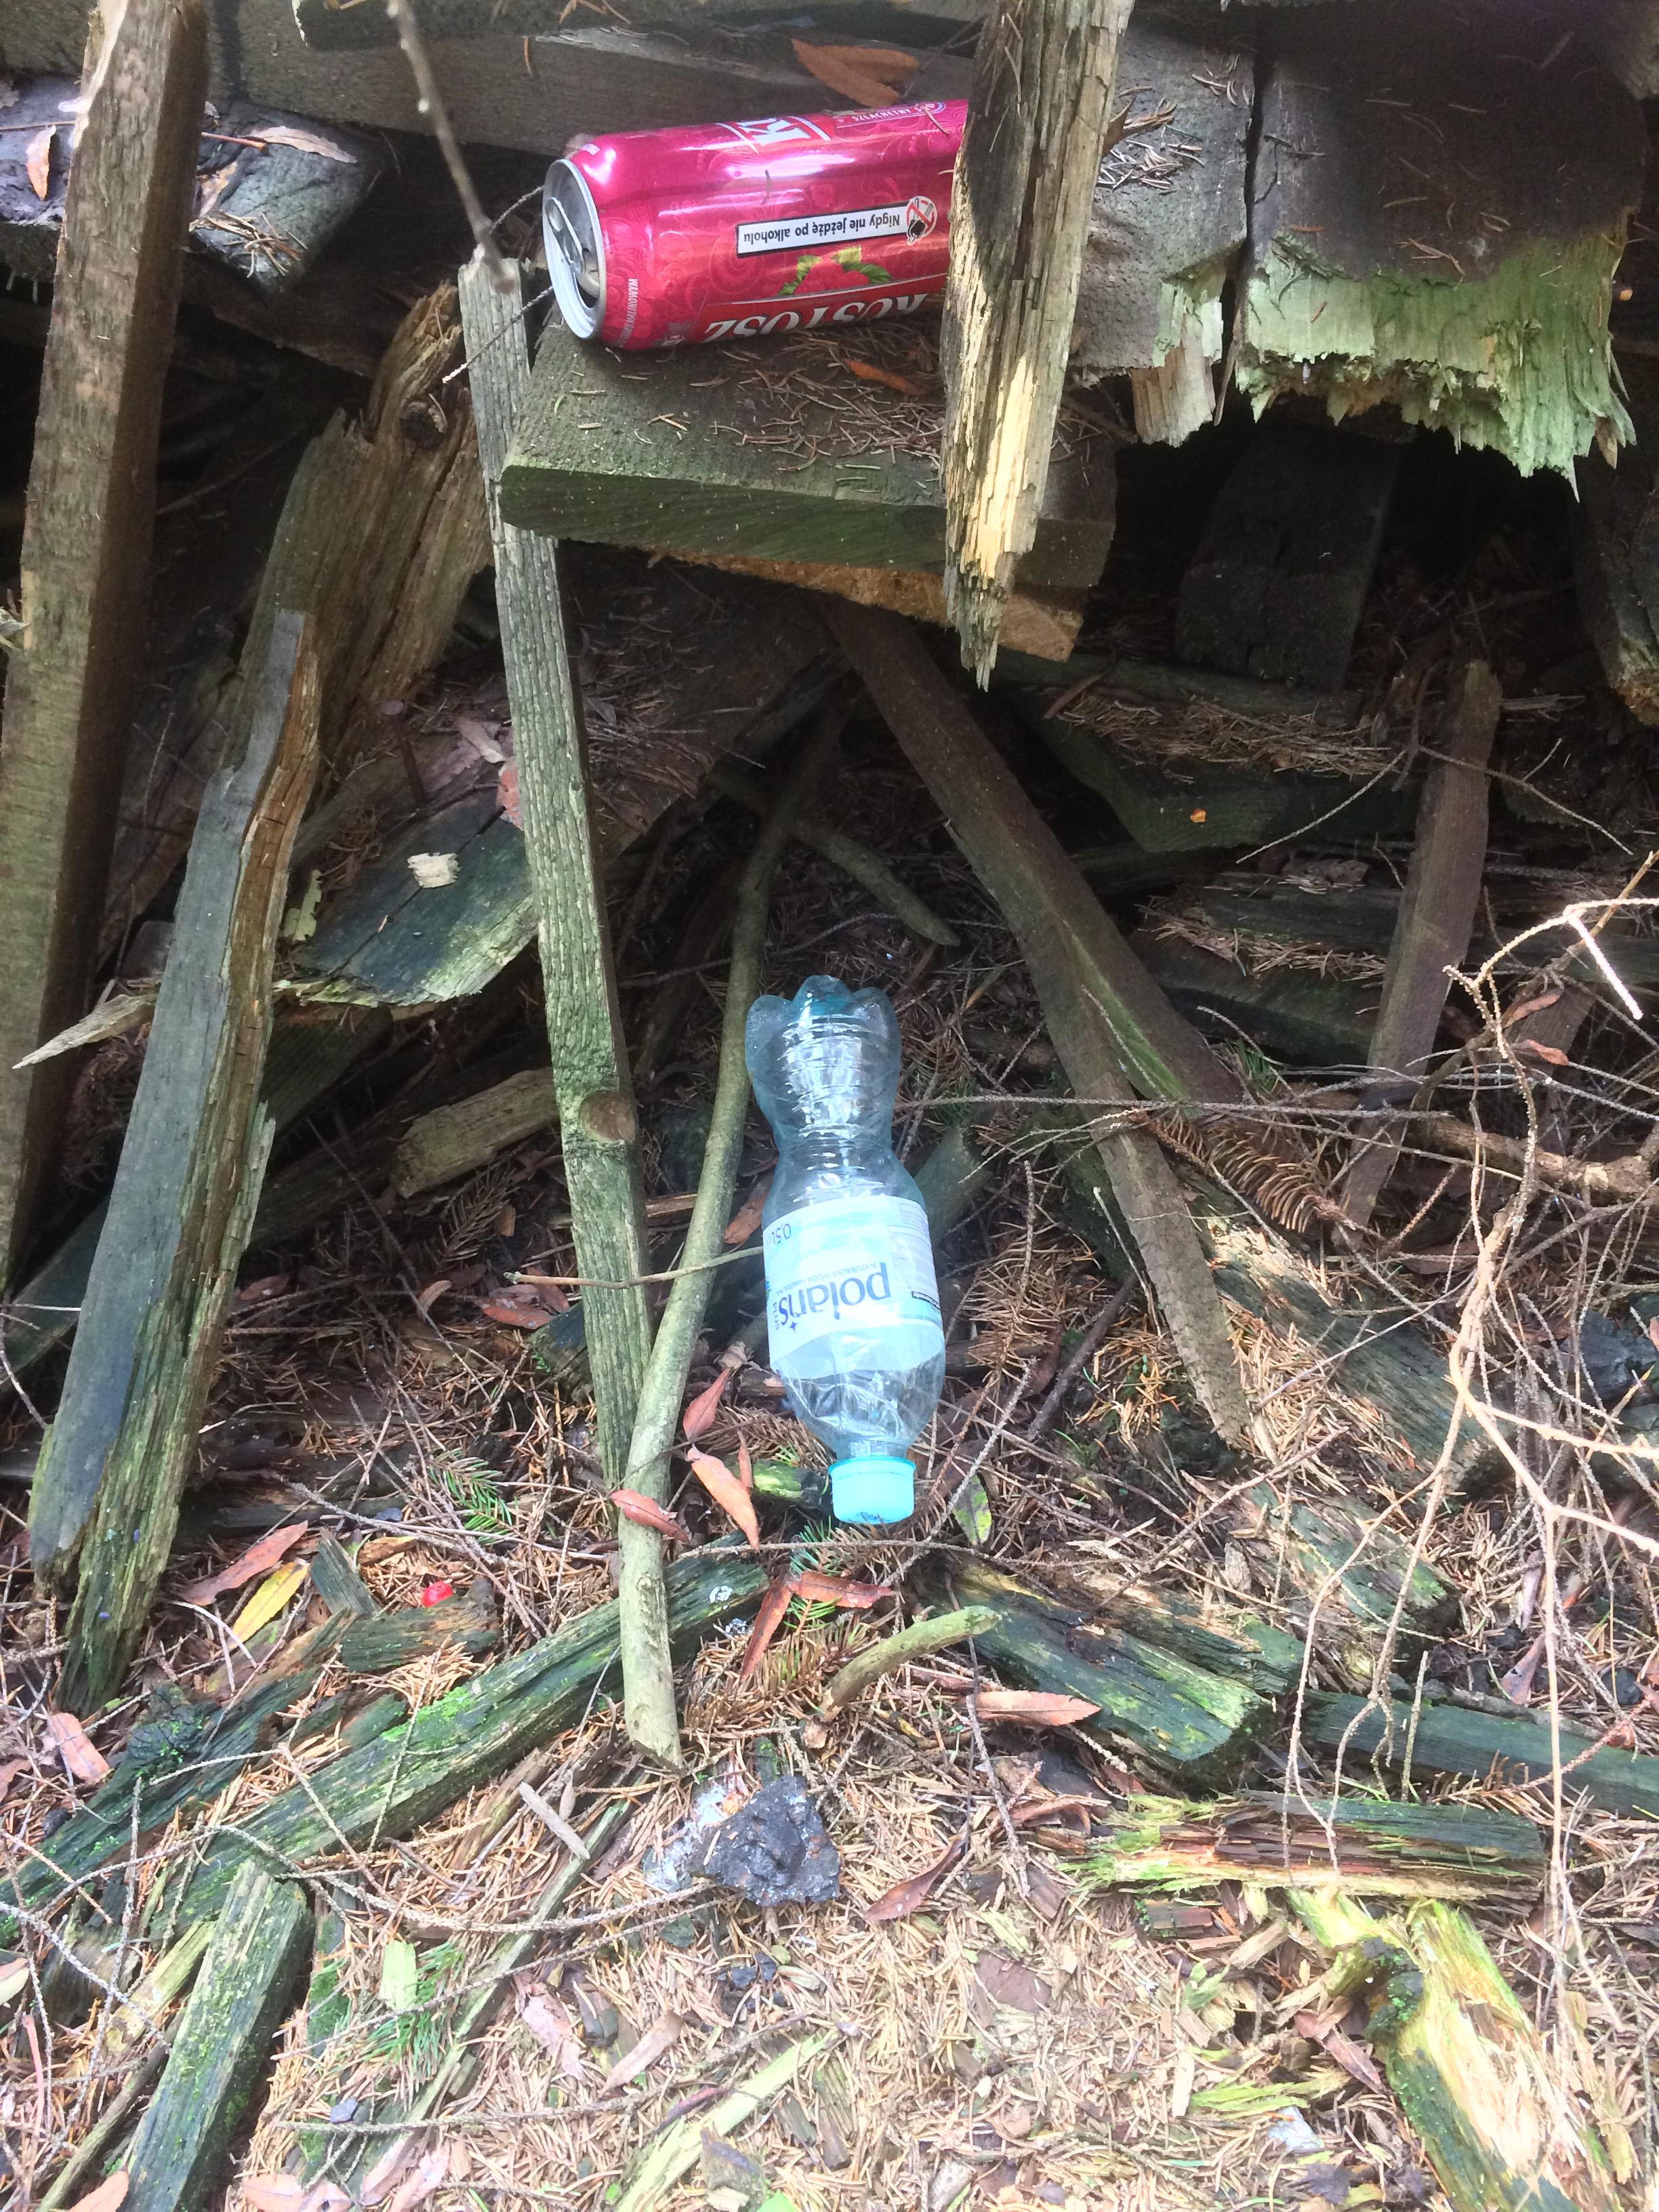
Object: Clear plastic bottle (Bottle)

Object: Plastic bottle cap (Bottle cap)

Object: Drink can (Can)

Object: Pop tab (Pop tab)